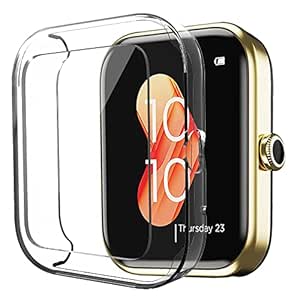
Sounce Protective Case Cover Compatible Boat Xtend Overall Protective Case TPU HD Clear Ultra-Thin Cover with Unbreakable Screen Guard
Category: Electronics
Price: 199 (list price: 1899)
Rating: 4.0 (4,740 ratings)
About this product: COMPATIBLE: Compatible with boAt Xtend. Ultra-thin PC protective case with screen protector allows quick and easy installation, a perfect fit for your watch.|MATERIAL: Durable TPU material cover the screen and edges. The full cover protects your boAt Xtend & Noise ColorFit Pulse Grand prevents scratches and wear.|DESIGN: Smart design allows access to all controls, buttons, sensors, and boAt watch features. Charge directly, don't need to take off the watch case.|SCREEN PROTECTOR: The TPU material screen protector can be repeatedly wiped with a glasses cloth, to ensure the clarity of the screen without affecting repeated use.|SERVICE: Sounce offers a 12-month quality service. Package Included: Watch Case with Screen Protector Cases Only,boAt Xtend, and Watch Band are not included!)